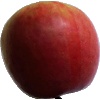
Label: Apple Crimson Snow 1